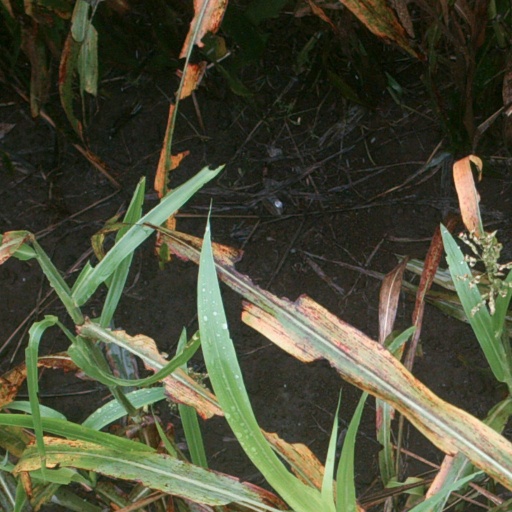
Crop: sorghum